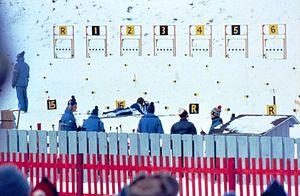
Les Jeux olympiques d'hiver de 1980, officiellement connus comme les XIIIᵉˢ Jeux olympiques d'hiver, ont lieu à Lake Placid aux États-Unis du 13 au 24 février 1980. C'est la deuxième fois après 1932 que les Jeux se déroulent dans cette localité de l'État de New York comptant 3 000 habitants en 1980. Déjà candidat en 1948, 1952, 1956, 1968 et 1976, Lake Placid reçoit l'organisation des Jeux fin 1974, en tant qu'unique prétendant final. Certains sites de 1932 sont rénovés pour 1980. Les Jeux sont réussis sur le plan sportif mais l'organisation est critiquée à cause de nombreux problèmes de transports. Les Jeux de 1980 sont les derniers à se dérouler dans une ville de moins de 15 000 habitants.